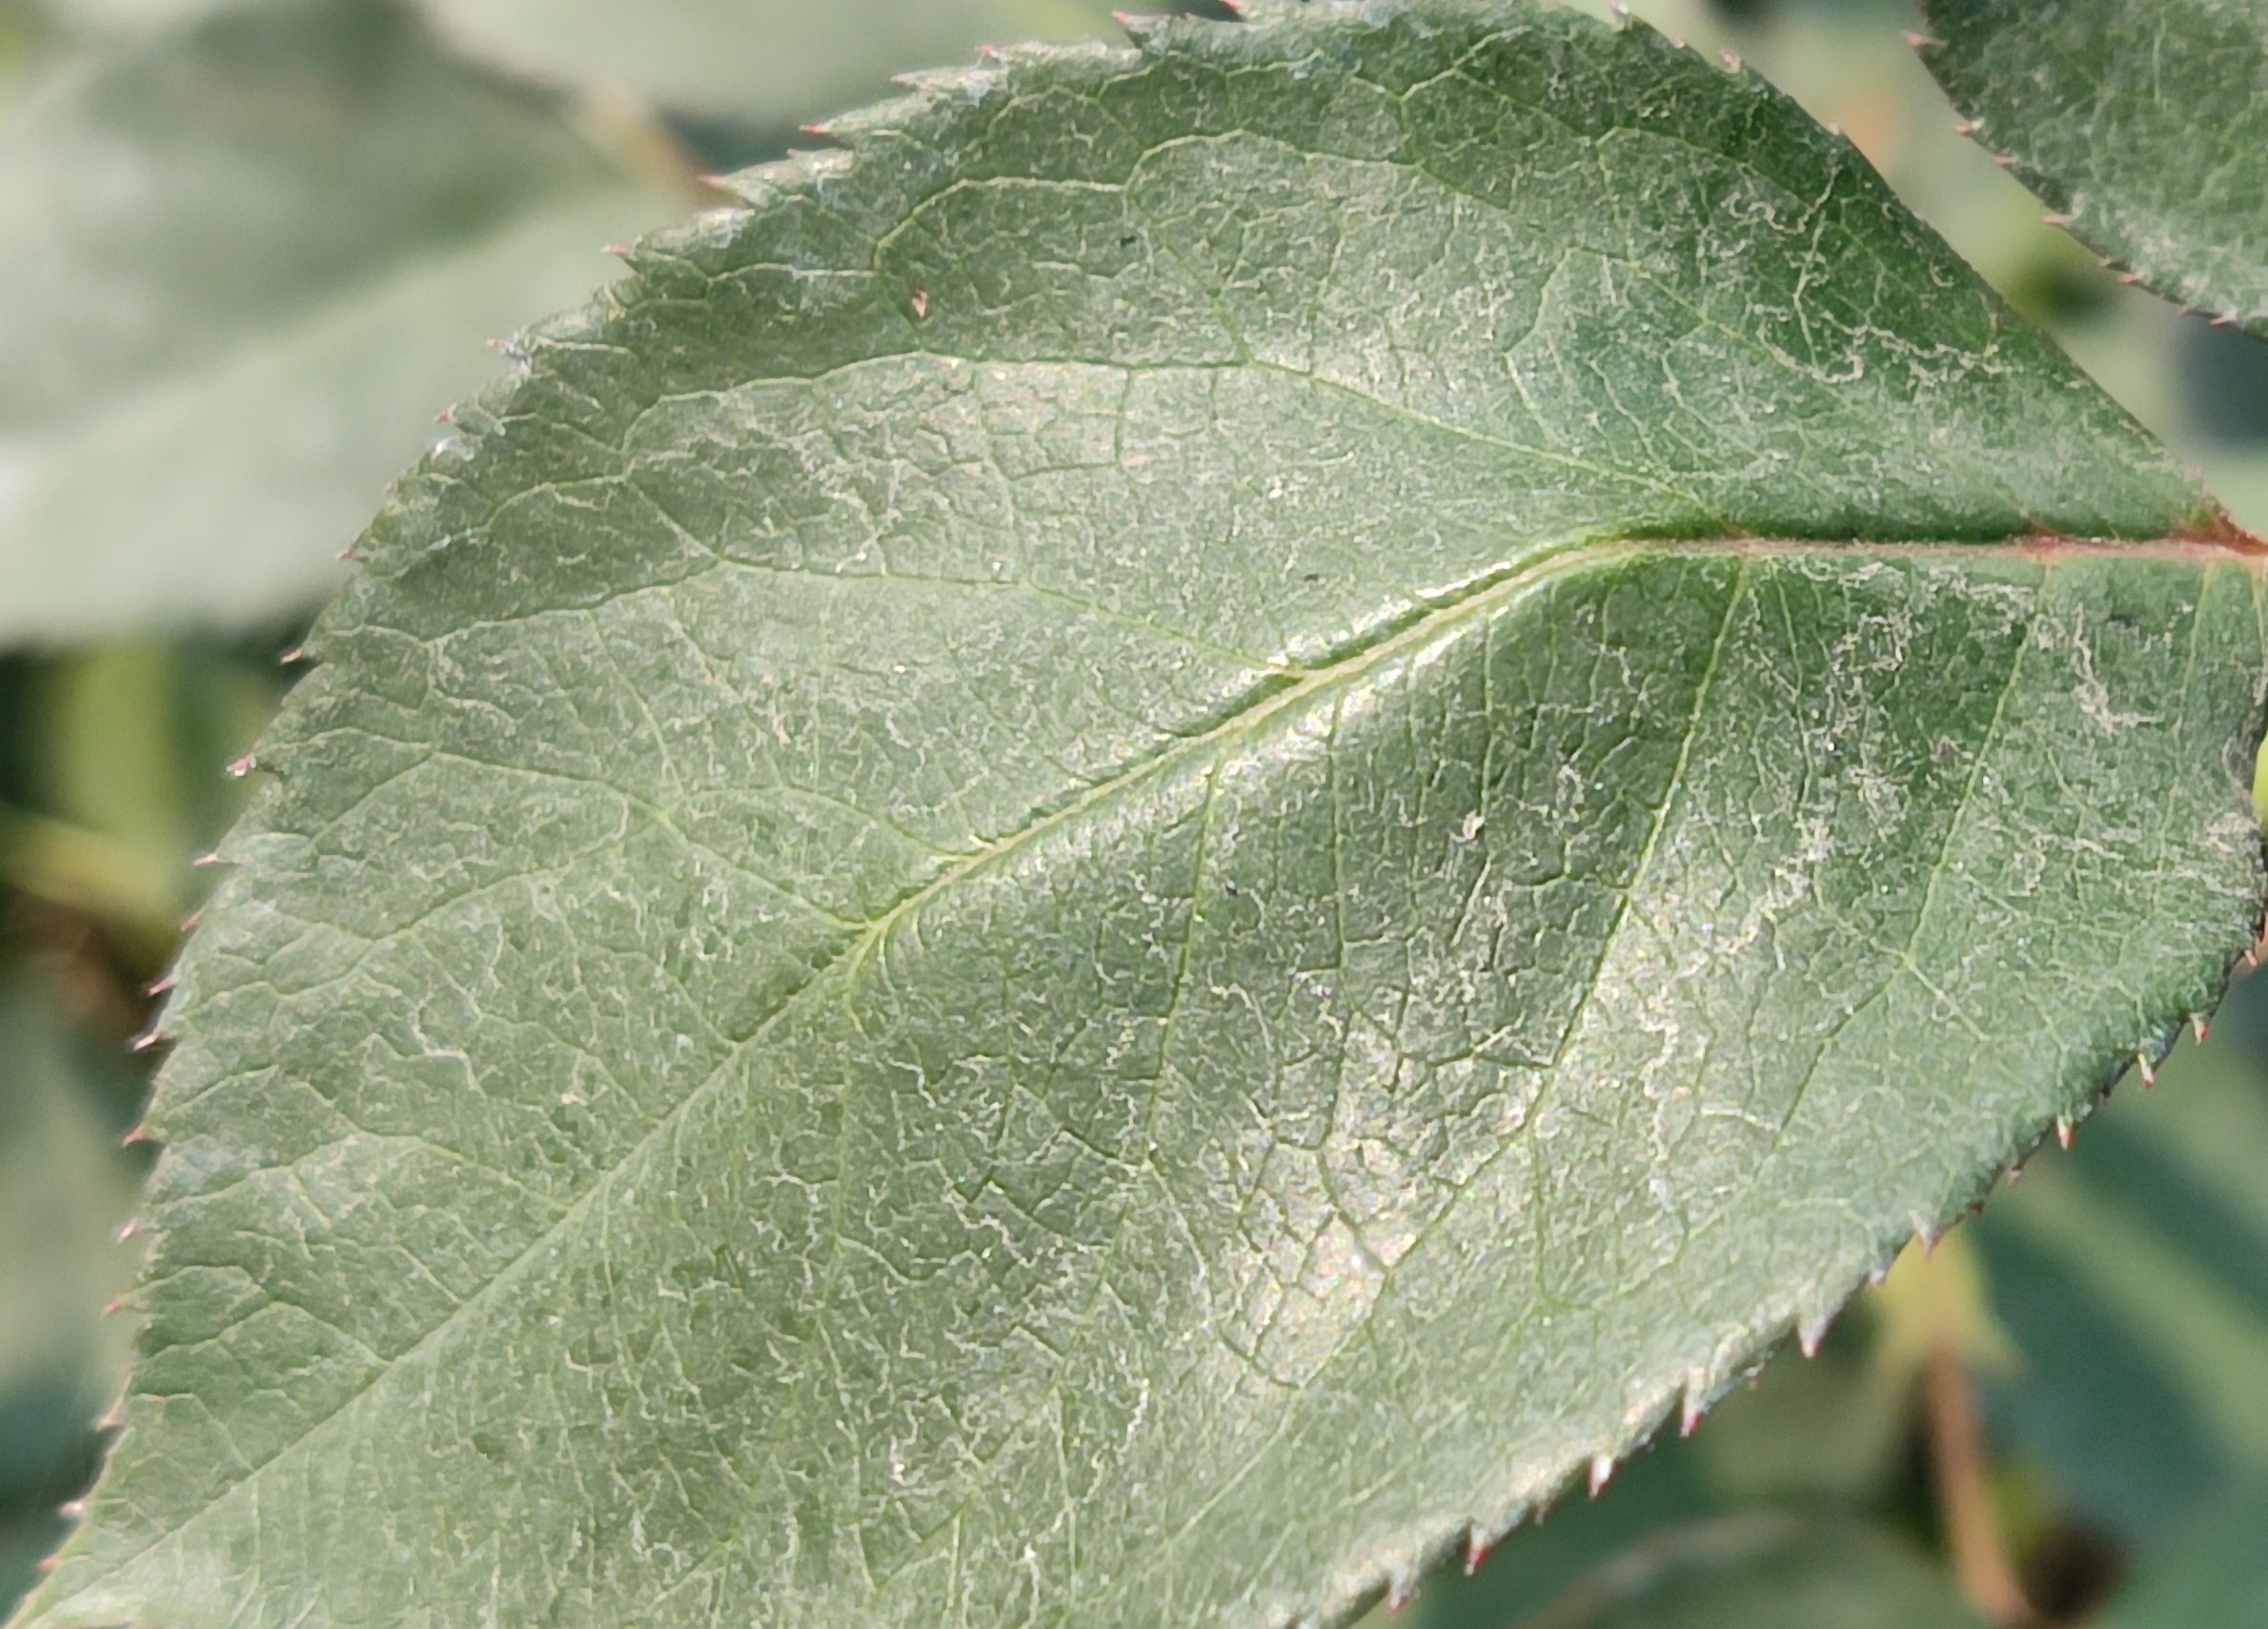
Label: Fresh Leaf